Heloise

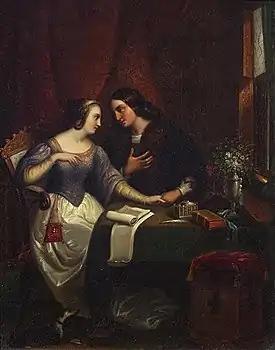
Jean-Baptiste Goyet, , oil on copper, c. 1829

In his autobiographical piece and public letter "Historia Calamitatum" (c. 1132?), Abélard tells the story of his relationship with Héloïse, whom he met in 1115, when he taught in the Paris schools of Notre Dame. Abelard describes their relationship as beginning with a premeditated seduction, but Heloise contests this perspective adamantly in her replies. (It is sometimes speculated that Abelard may have presented the relationship as fully of his responsibility in order to justify his later punishment and withdrawal to religion and/or in order to spare Heloise's reputation as an abbess and woman of God.) Heloise contrastingly in the early love letters depicts herself as the initiator, having sought Abelard herself among the thousands of men in Notre Dame and chosen him alone as her friend and lover.